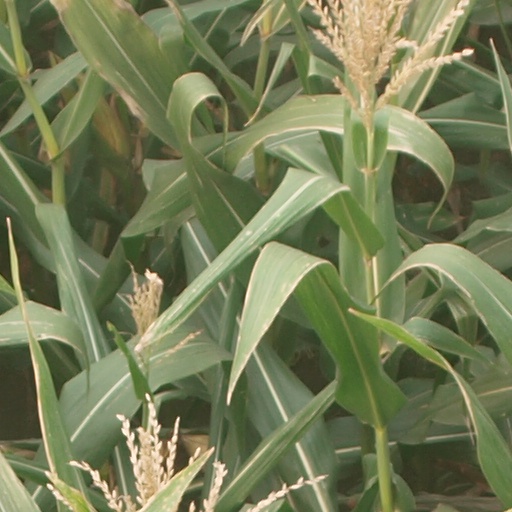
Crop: maize; corn